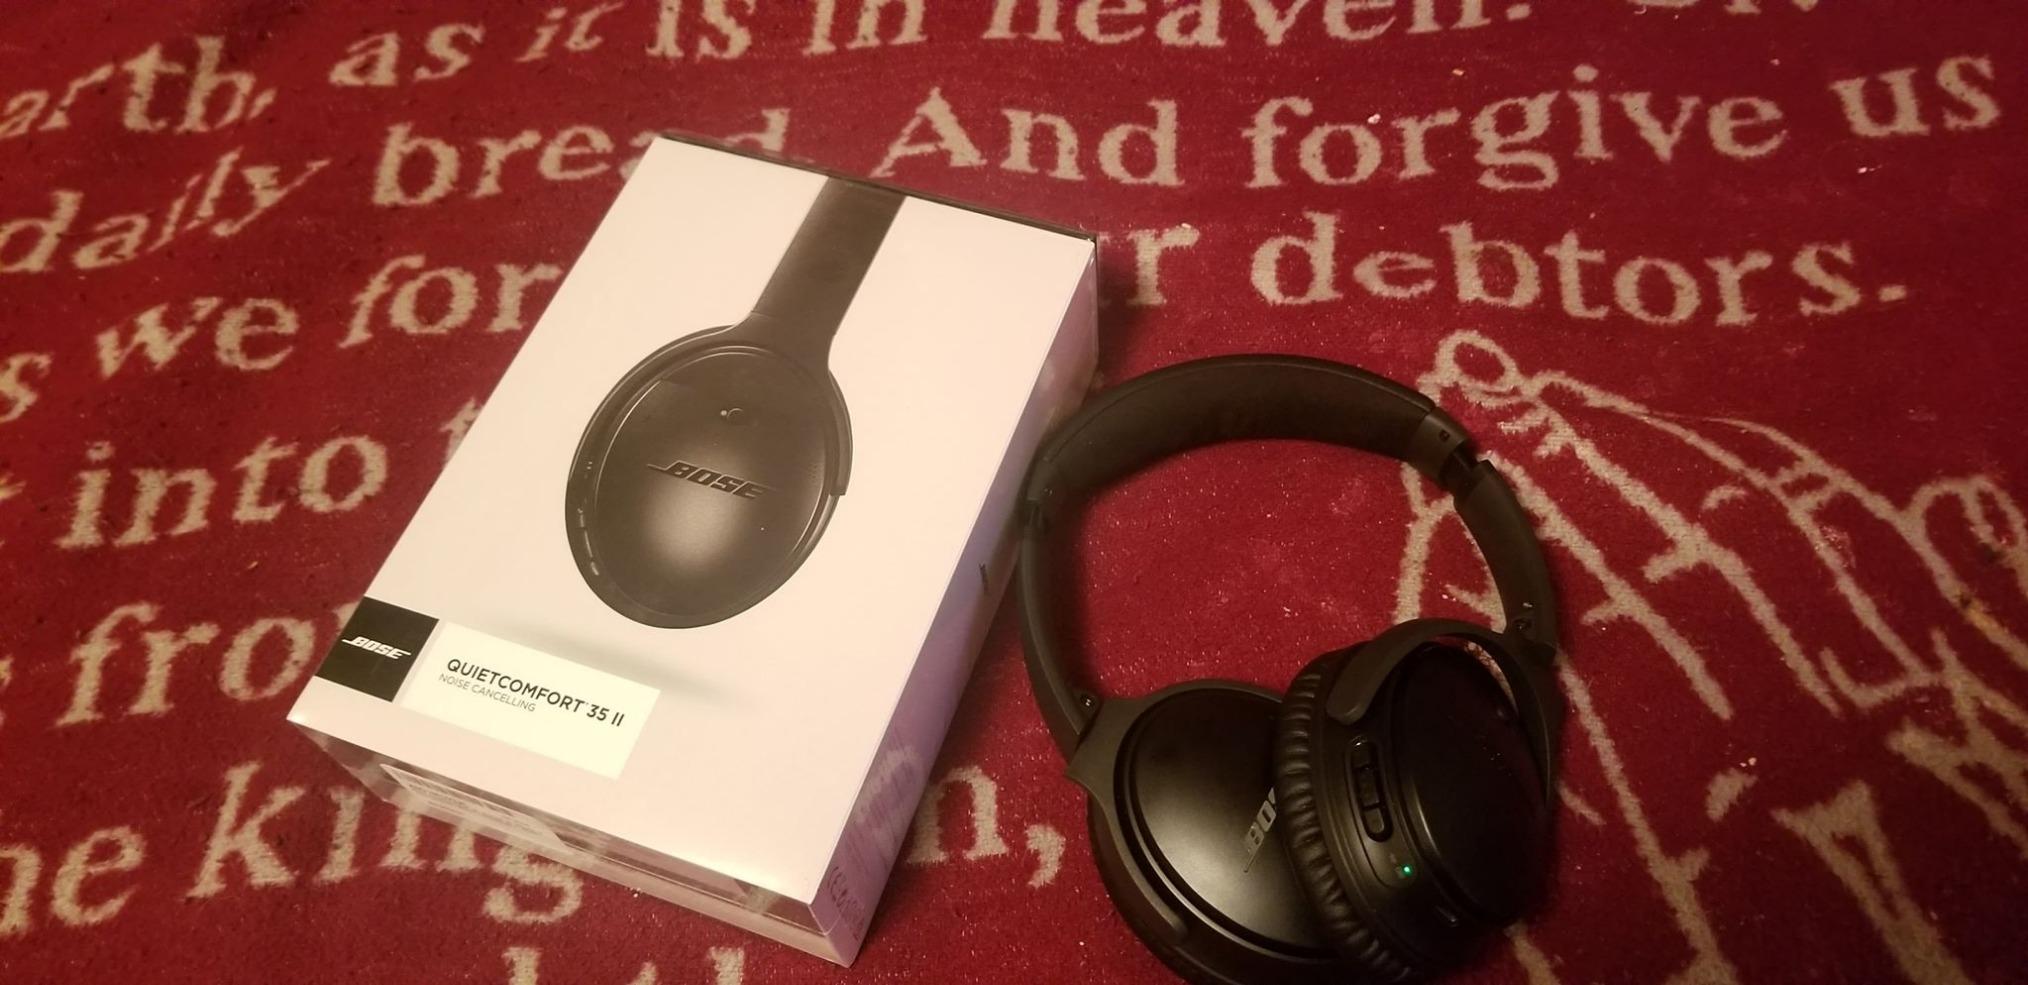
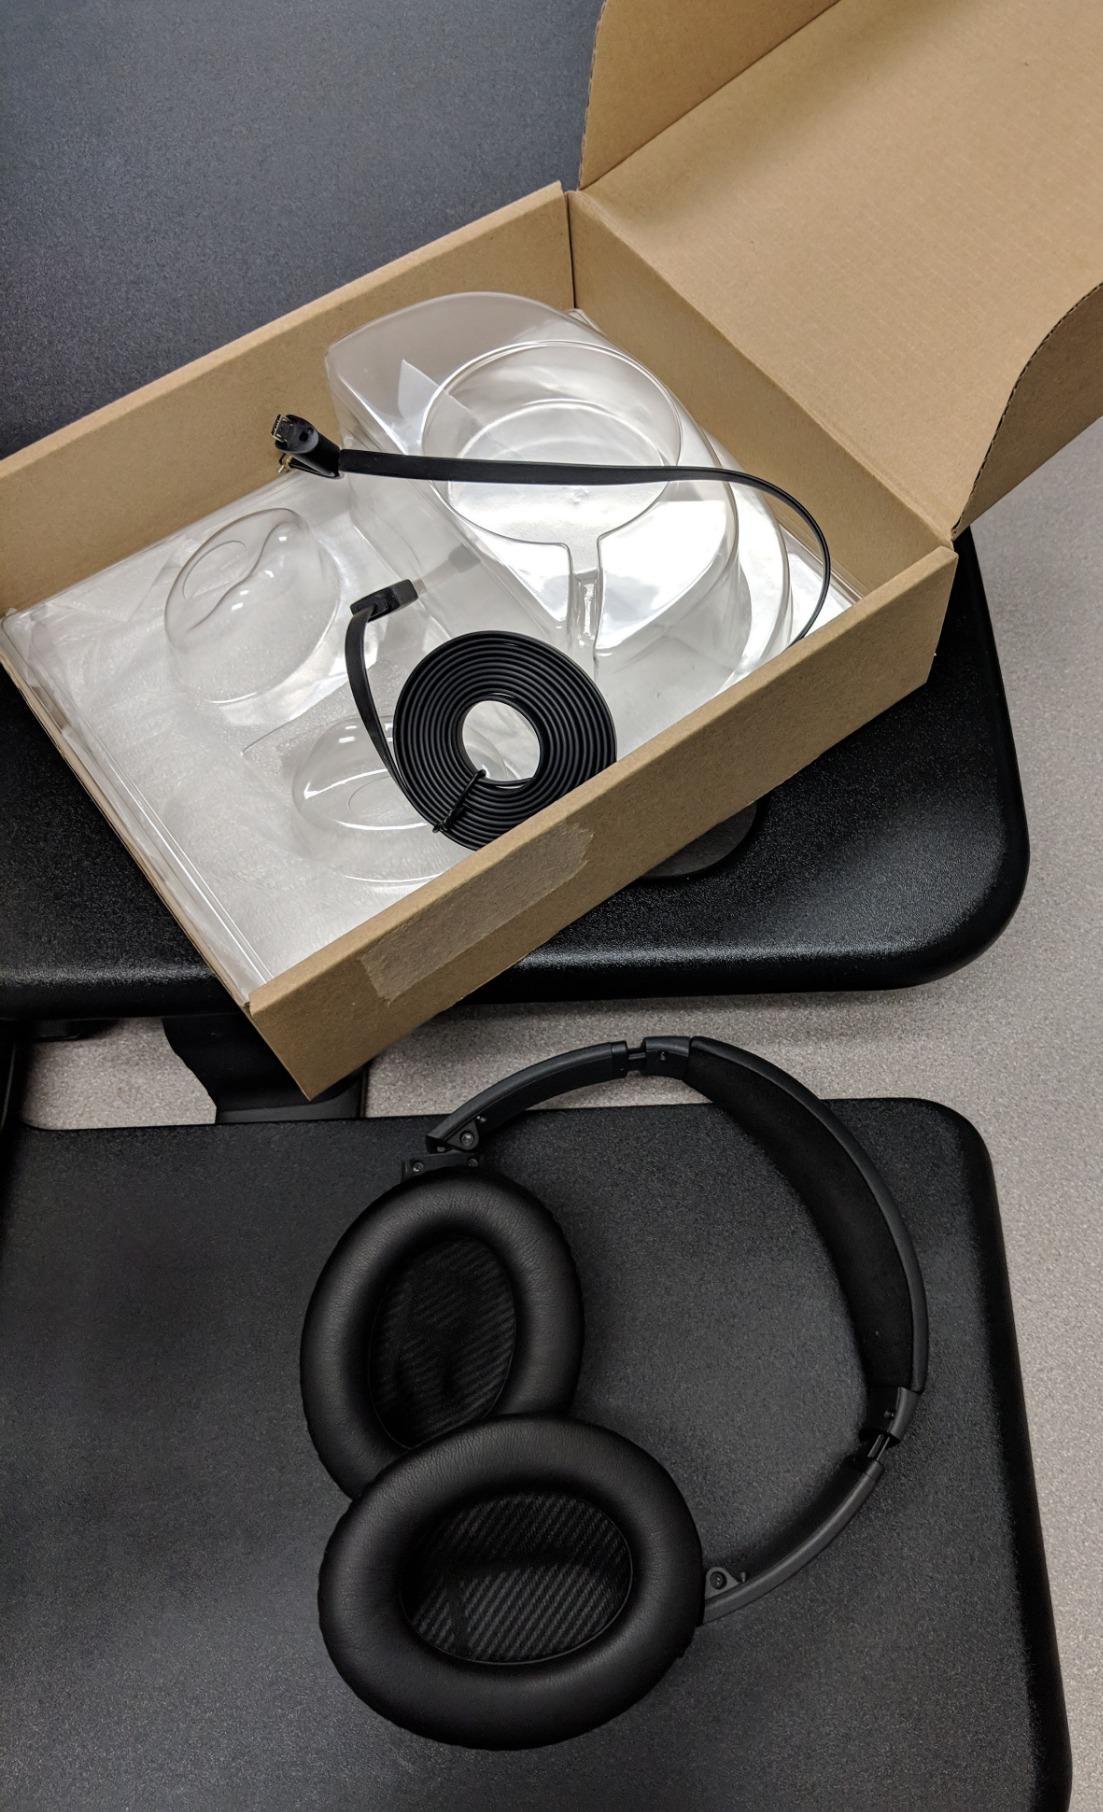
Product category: headphones
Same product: yes